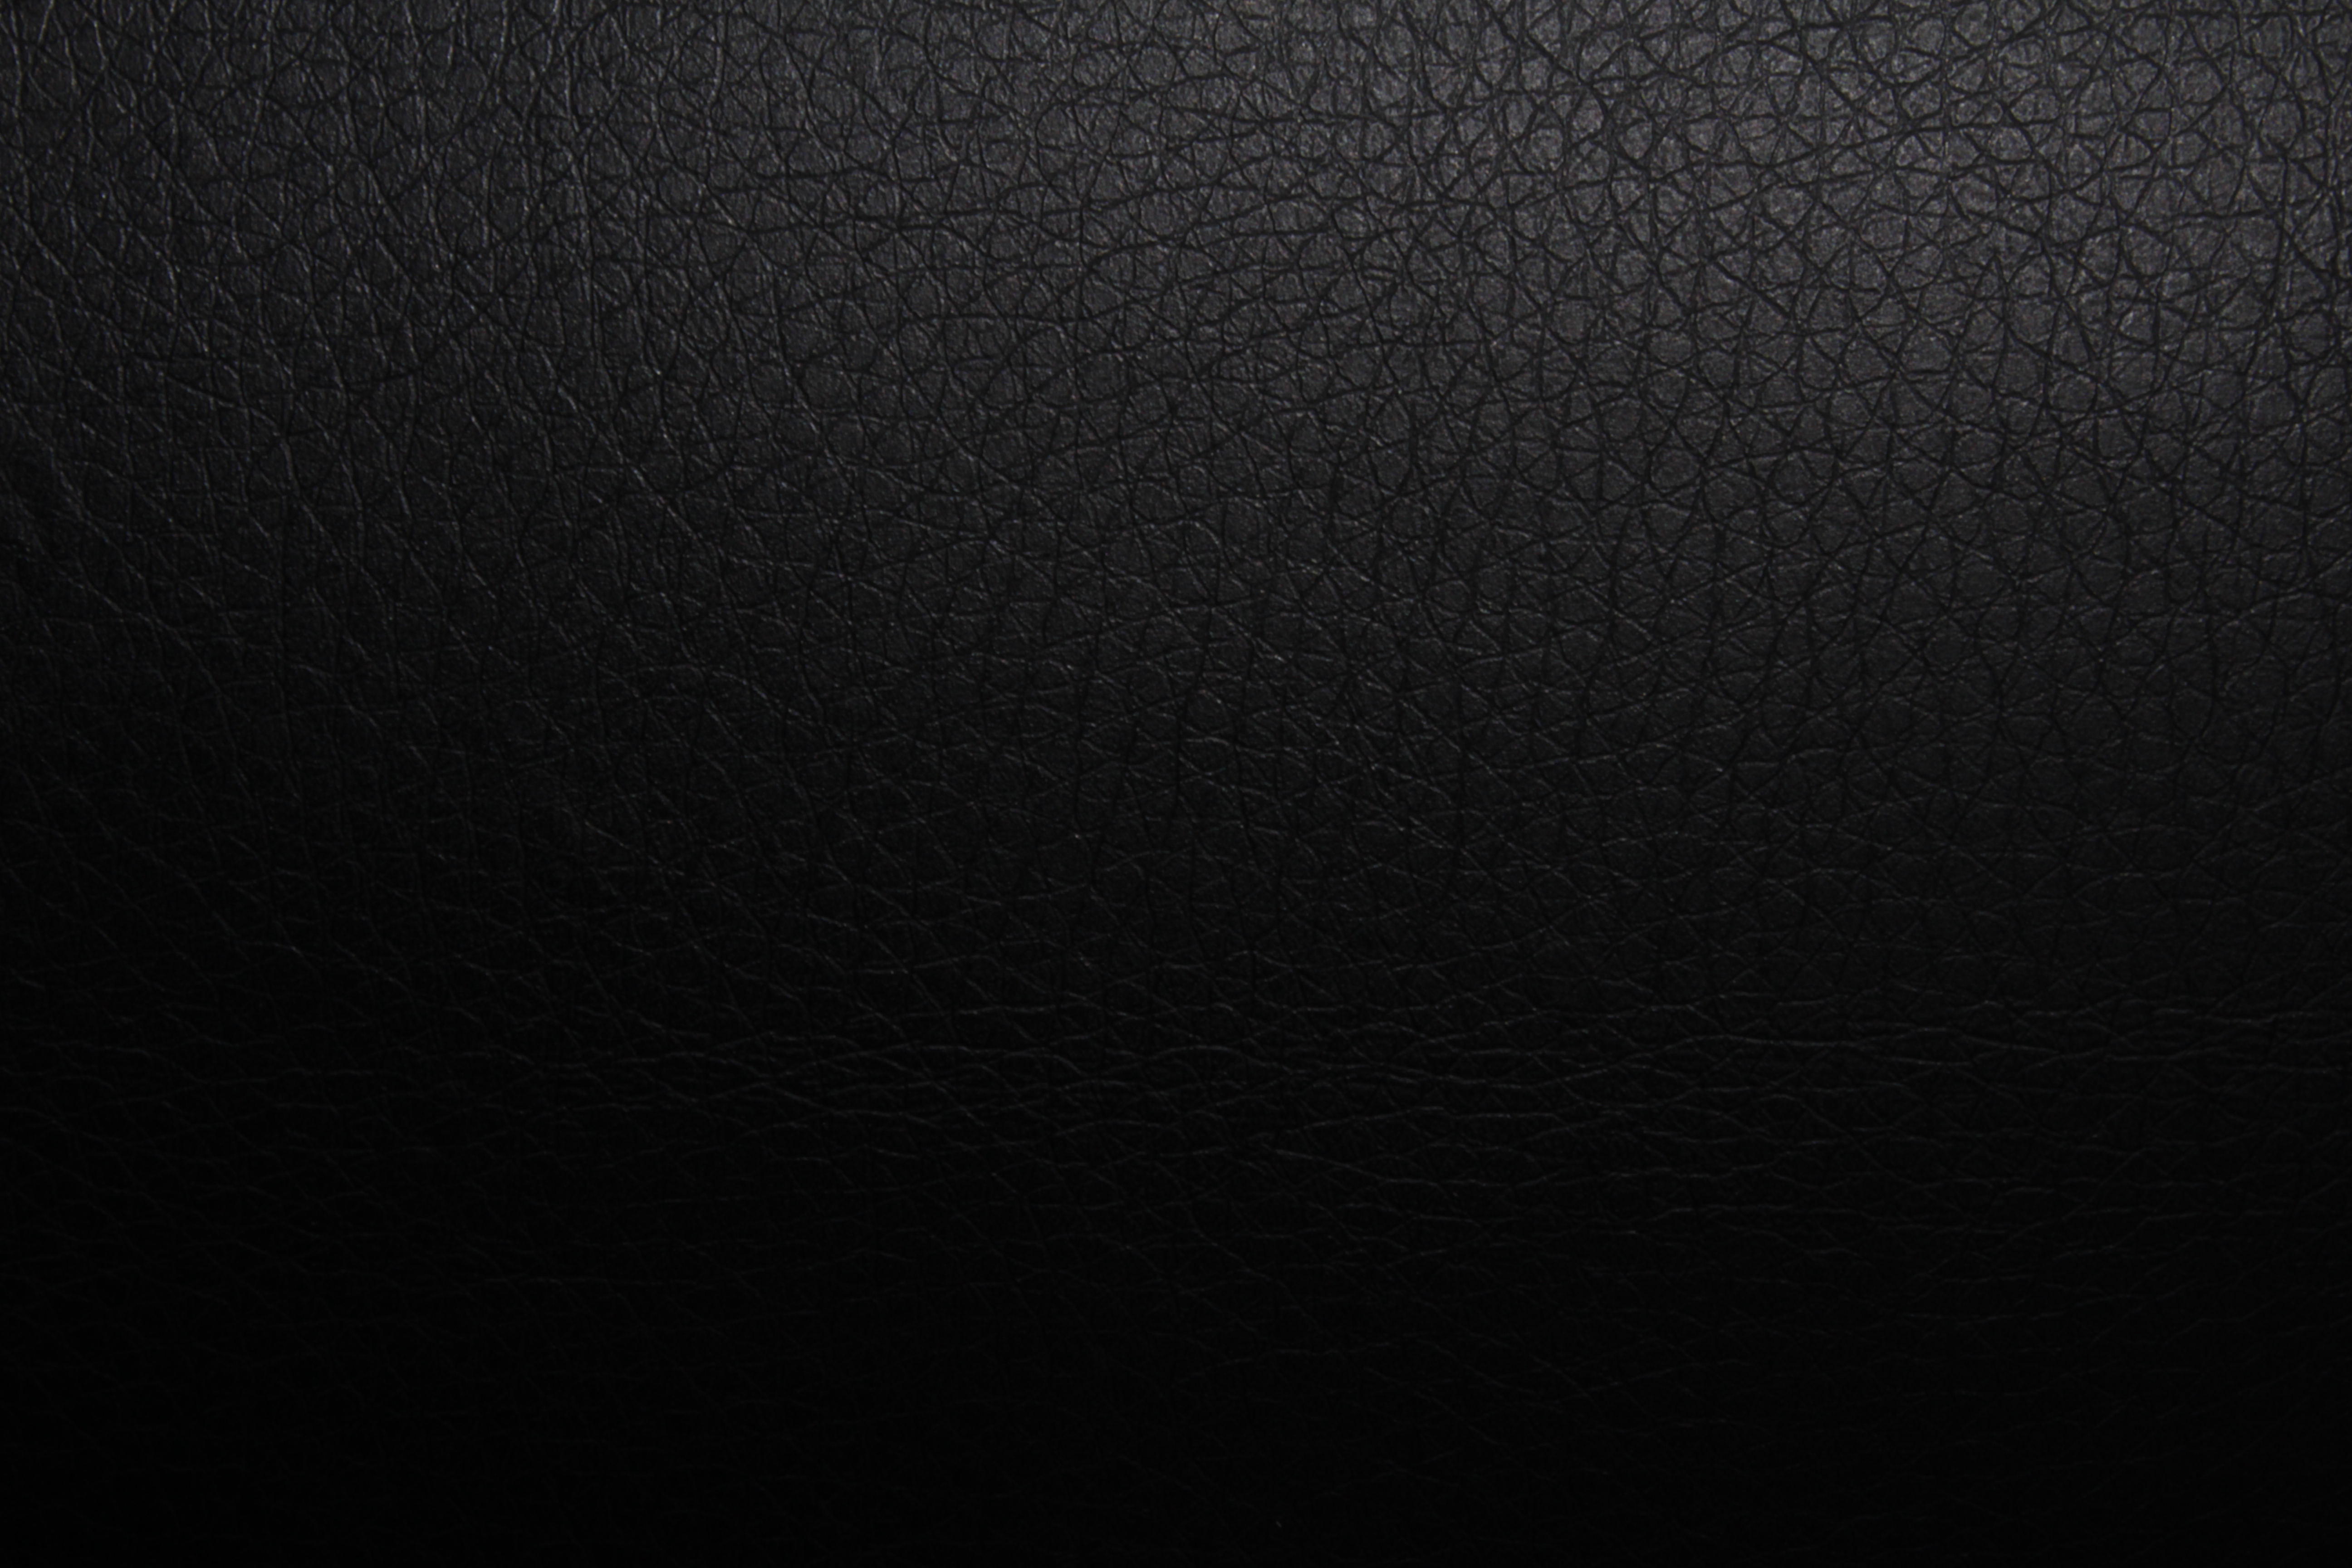
black, skin, background, artificial, black and white, phenomenon, atmosphere, darkness, computer wallpaper, texture, monochrome, font, monochrome photography